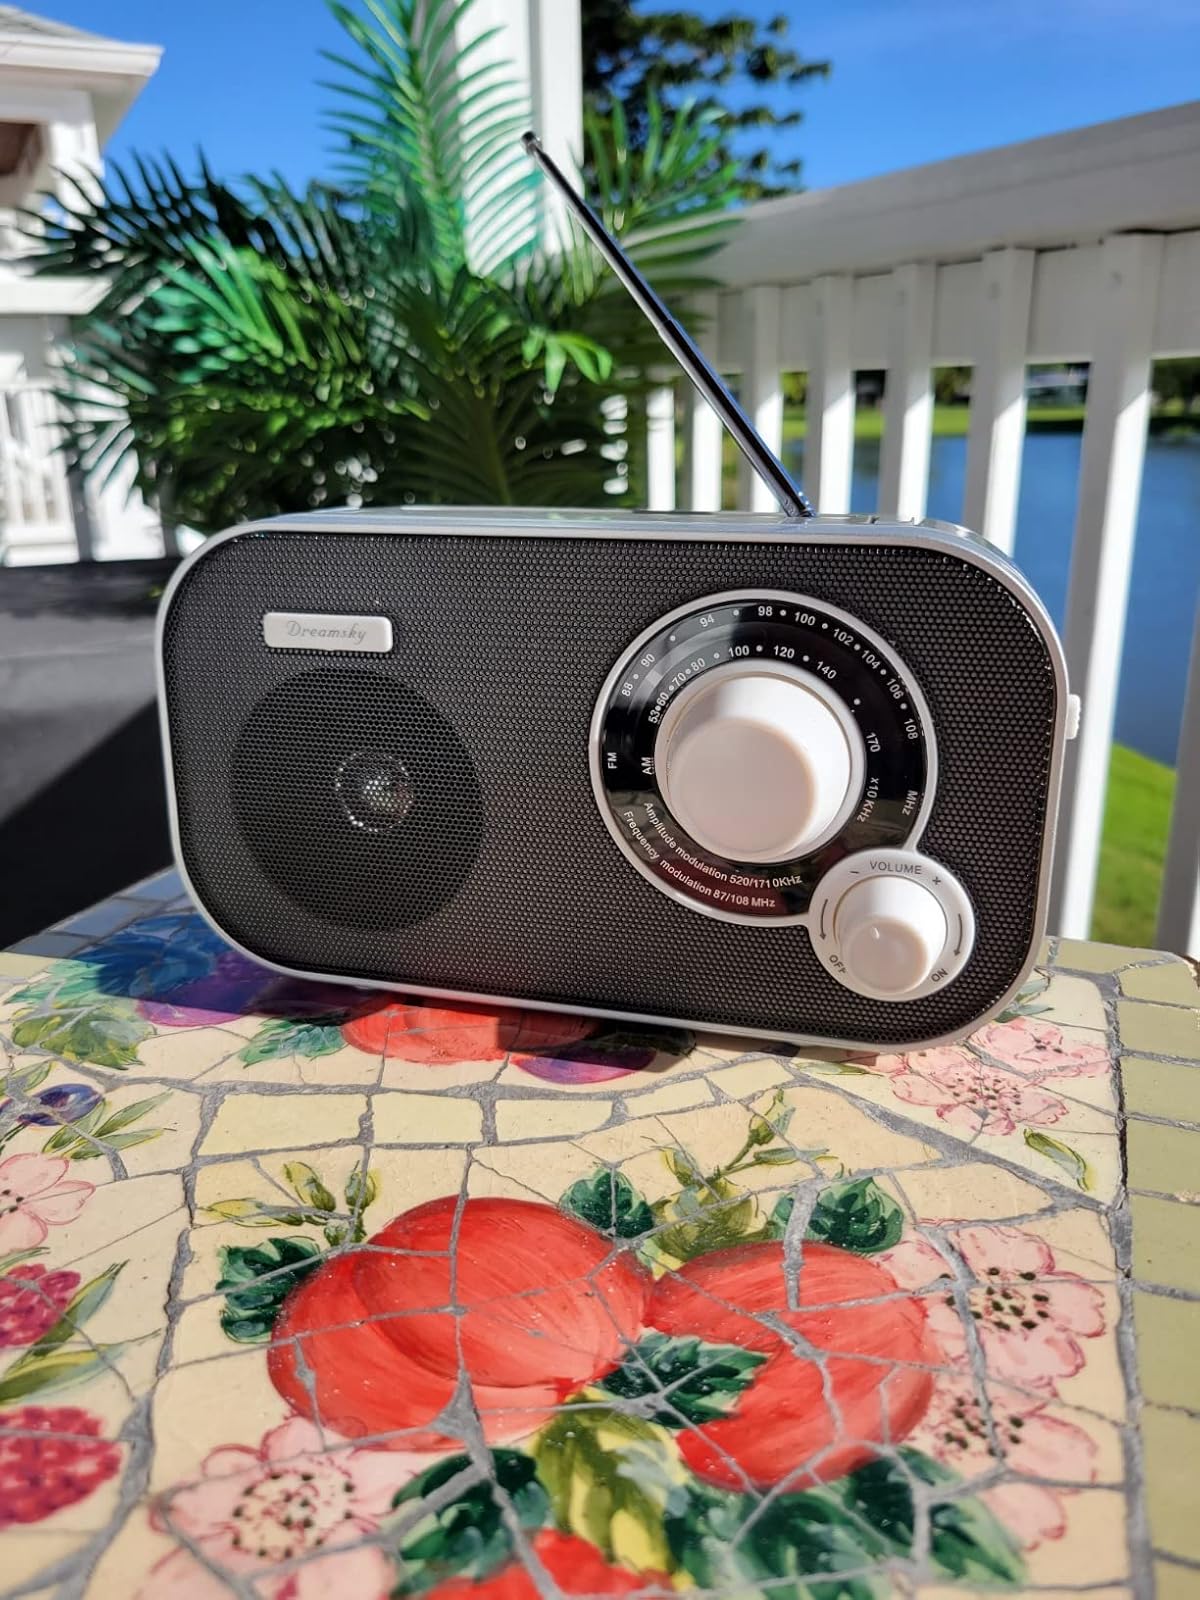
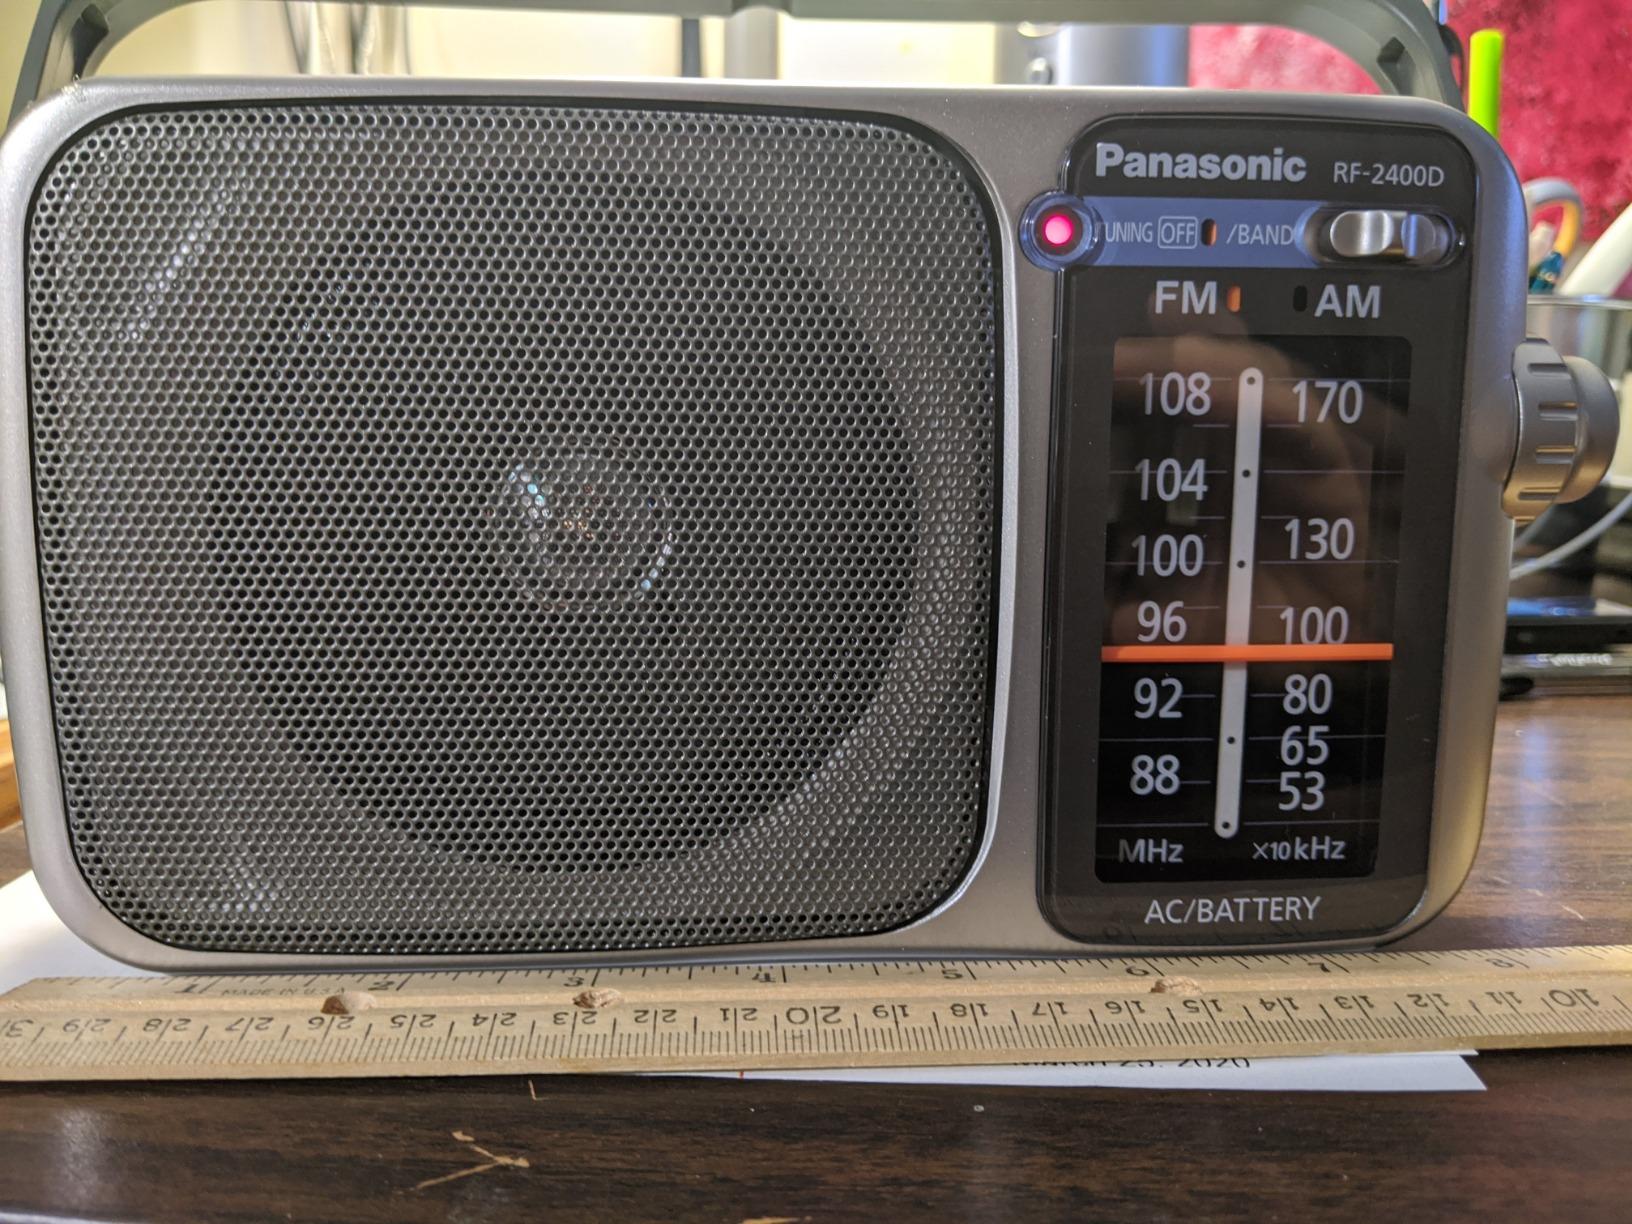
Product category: radio
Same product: no